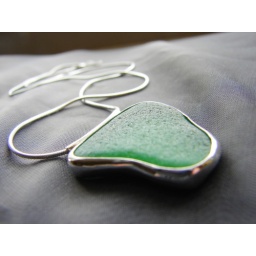
Smoth green sea glass bezeled in fine silver.